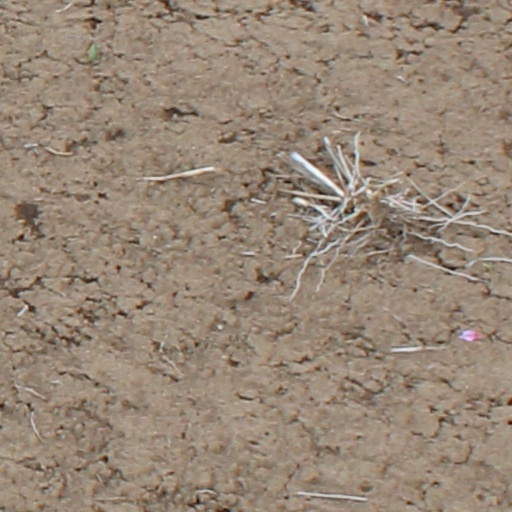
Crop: wheat